Matthew 5:42

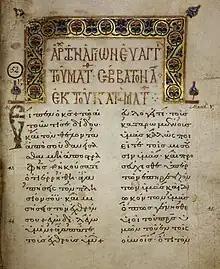
The Greek text of Matthew 5:42-45 with a decorated headpiece in Folio 51 recto of Lectionary 240 (12th century)

In the King James Version of the Bible the text reads: